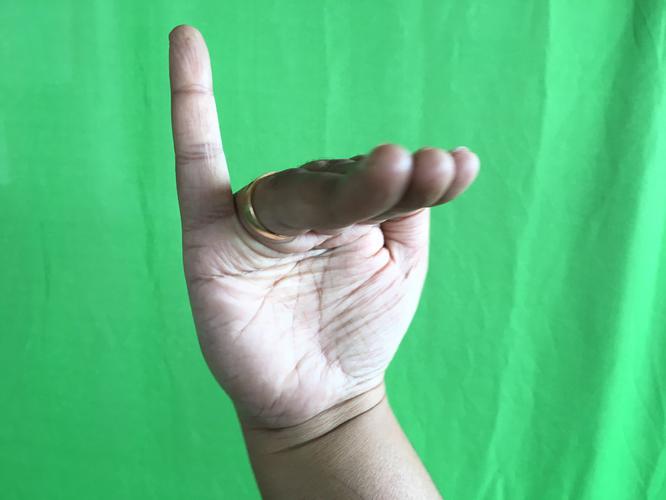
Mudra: Hamsapaksha
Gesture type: double_hand